London Gateway

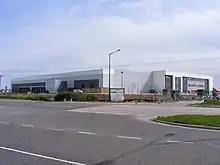
Warehouse at London Gateway Park nearing completion

DP World London Gateway Logistics Park is a 9.25million square foot bank of land ready for the development of warehouse and distribution facilities. It offers a number of flexible warehousing solutions, integrated with the port and the rail terminal. This includes options to occupy speculatively built facilities on site or to work with an on-site team to develop bespoke buildings of any size, for manufacturing, distribution or storage.